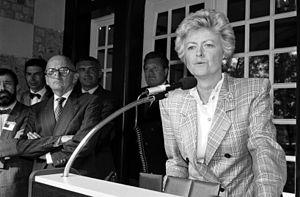
Anne d'Ornano, née Anne de Contades le 7 décembre 1936 à Paris, est une femme politique française, membre de l'UDF puis divers droite. Elle a présidé le conseil général du Calvados de 1991 à 2011.
Le Centre international de Deauville, ou, depuis le 8 septembre 2014, le CID Anne d'Ornano, est le palais des congrès de Deauville.